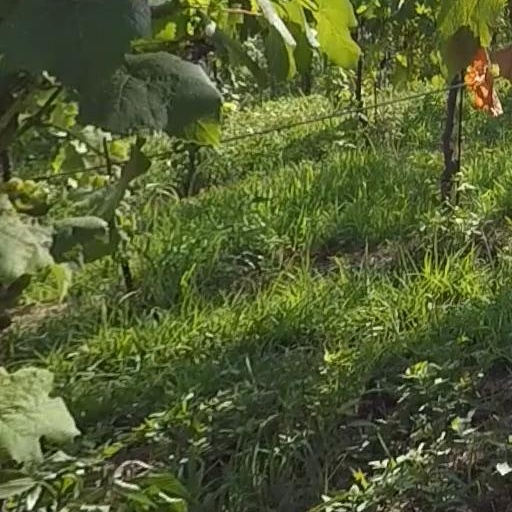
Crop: grape